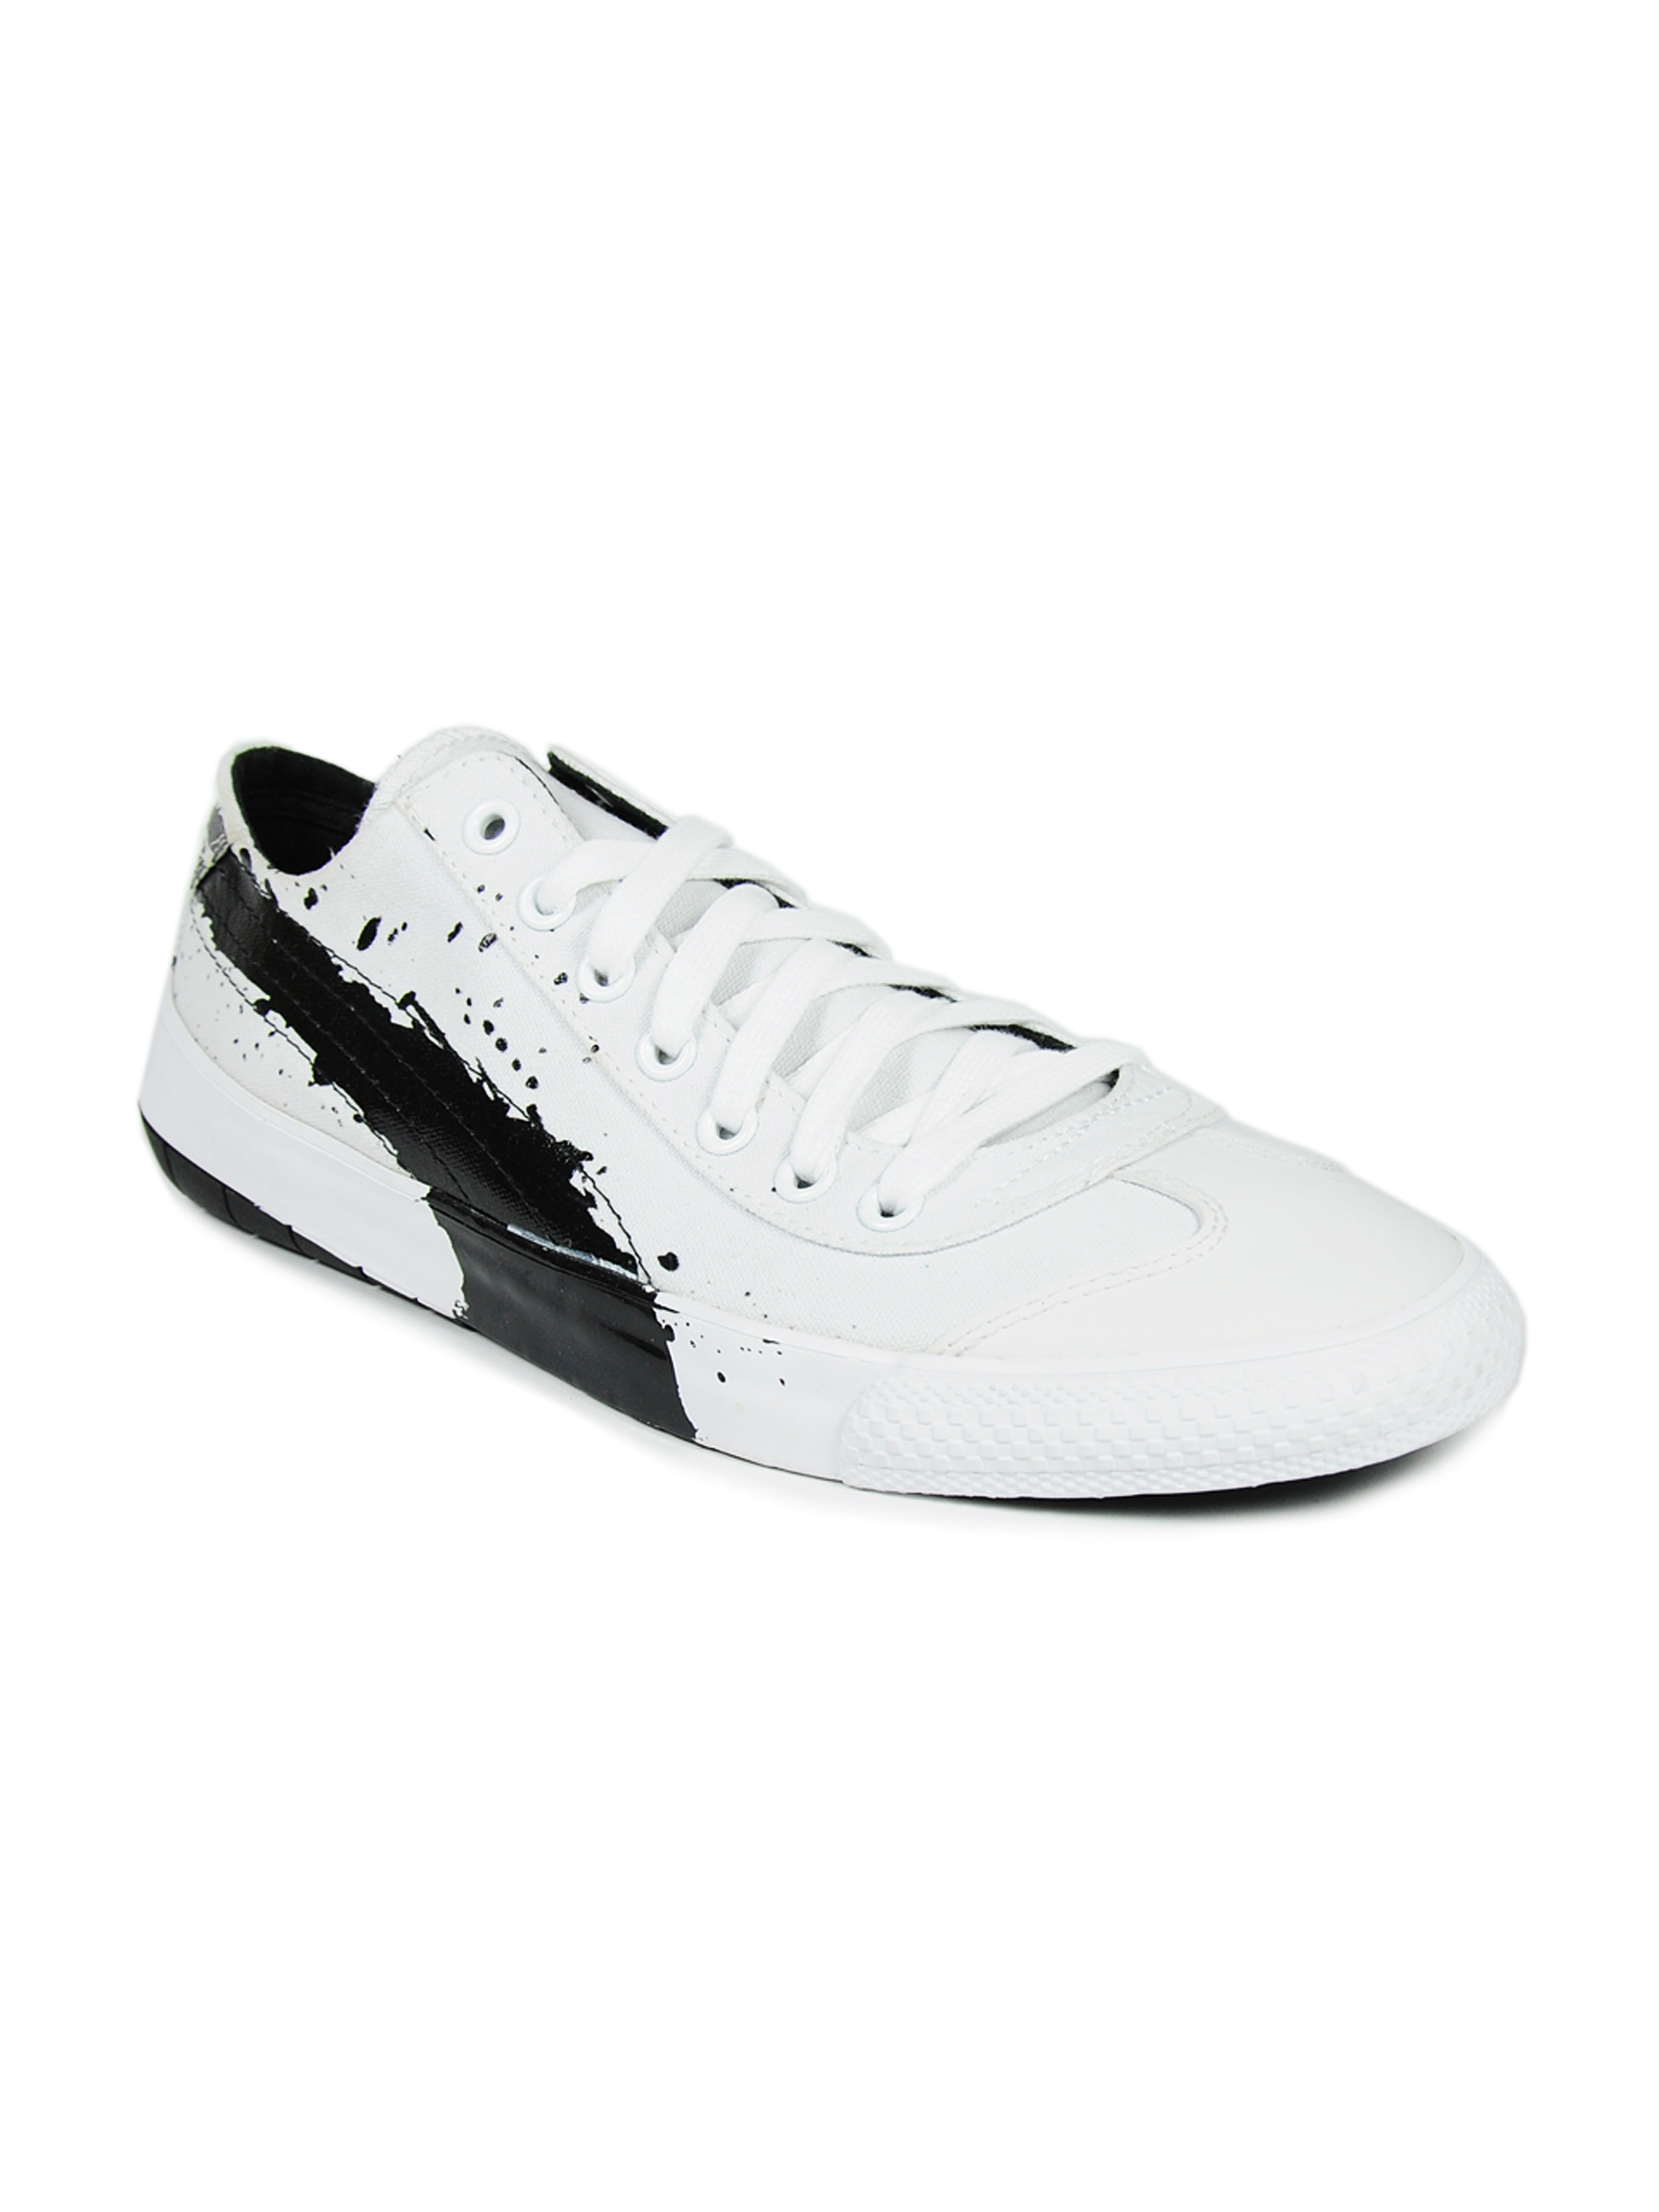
Puma Men 917 Lo Paint Splatter White Casual Shoes
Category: Footwear / Shoes / Casual Shoes
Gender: Men
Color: White
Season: Fall 2011
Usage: Casual